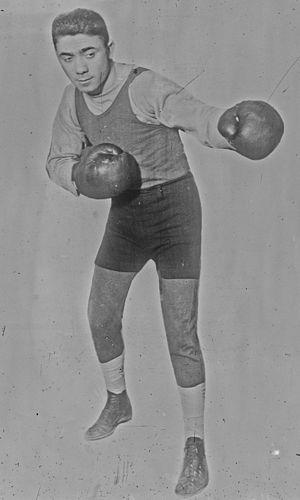
Portrait du boxeur américain Pete Herman.
Pete Herman, de son vrai nom Peter Gulotta, est un boxeur américain né le 12 février 1896 à La Nouvelle-Orléans, Louisiane, et mort le 13 avril 1973.